Image viewer

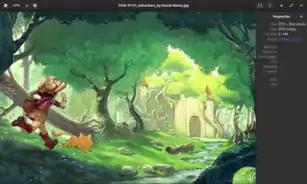

An image viewer or image browser is a computer program that can display stored graphical images; it can often handle various graphics file formats. Such software usually renders the image according to properties of the display such as color depth, display resolution, and color profile.